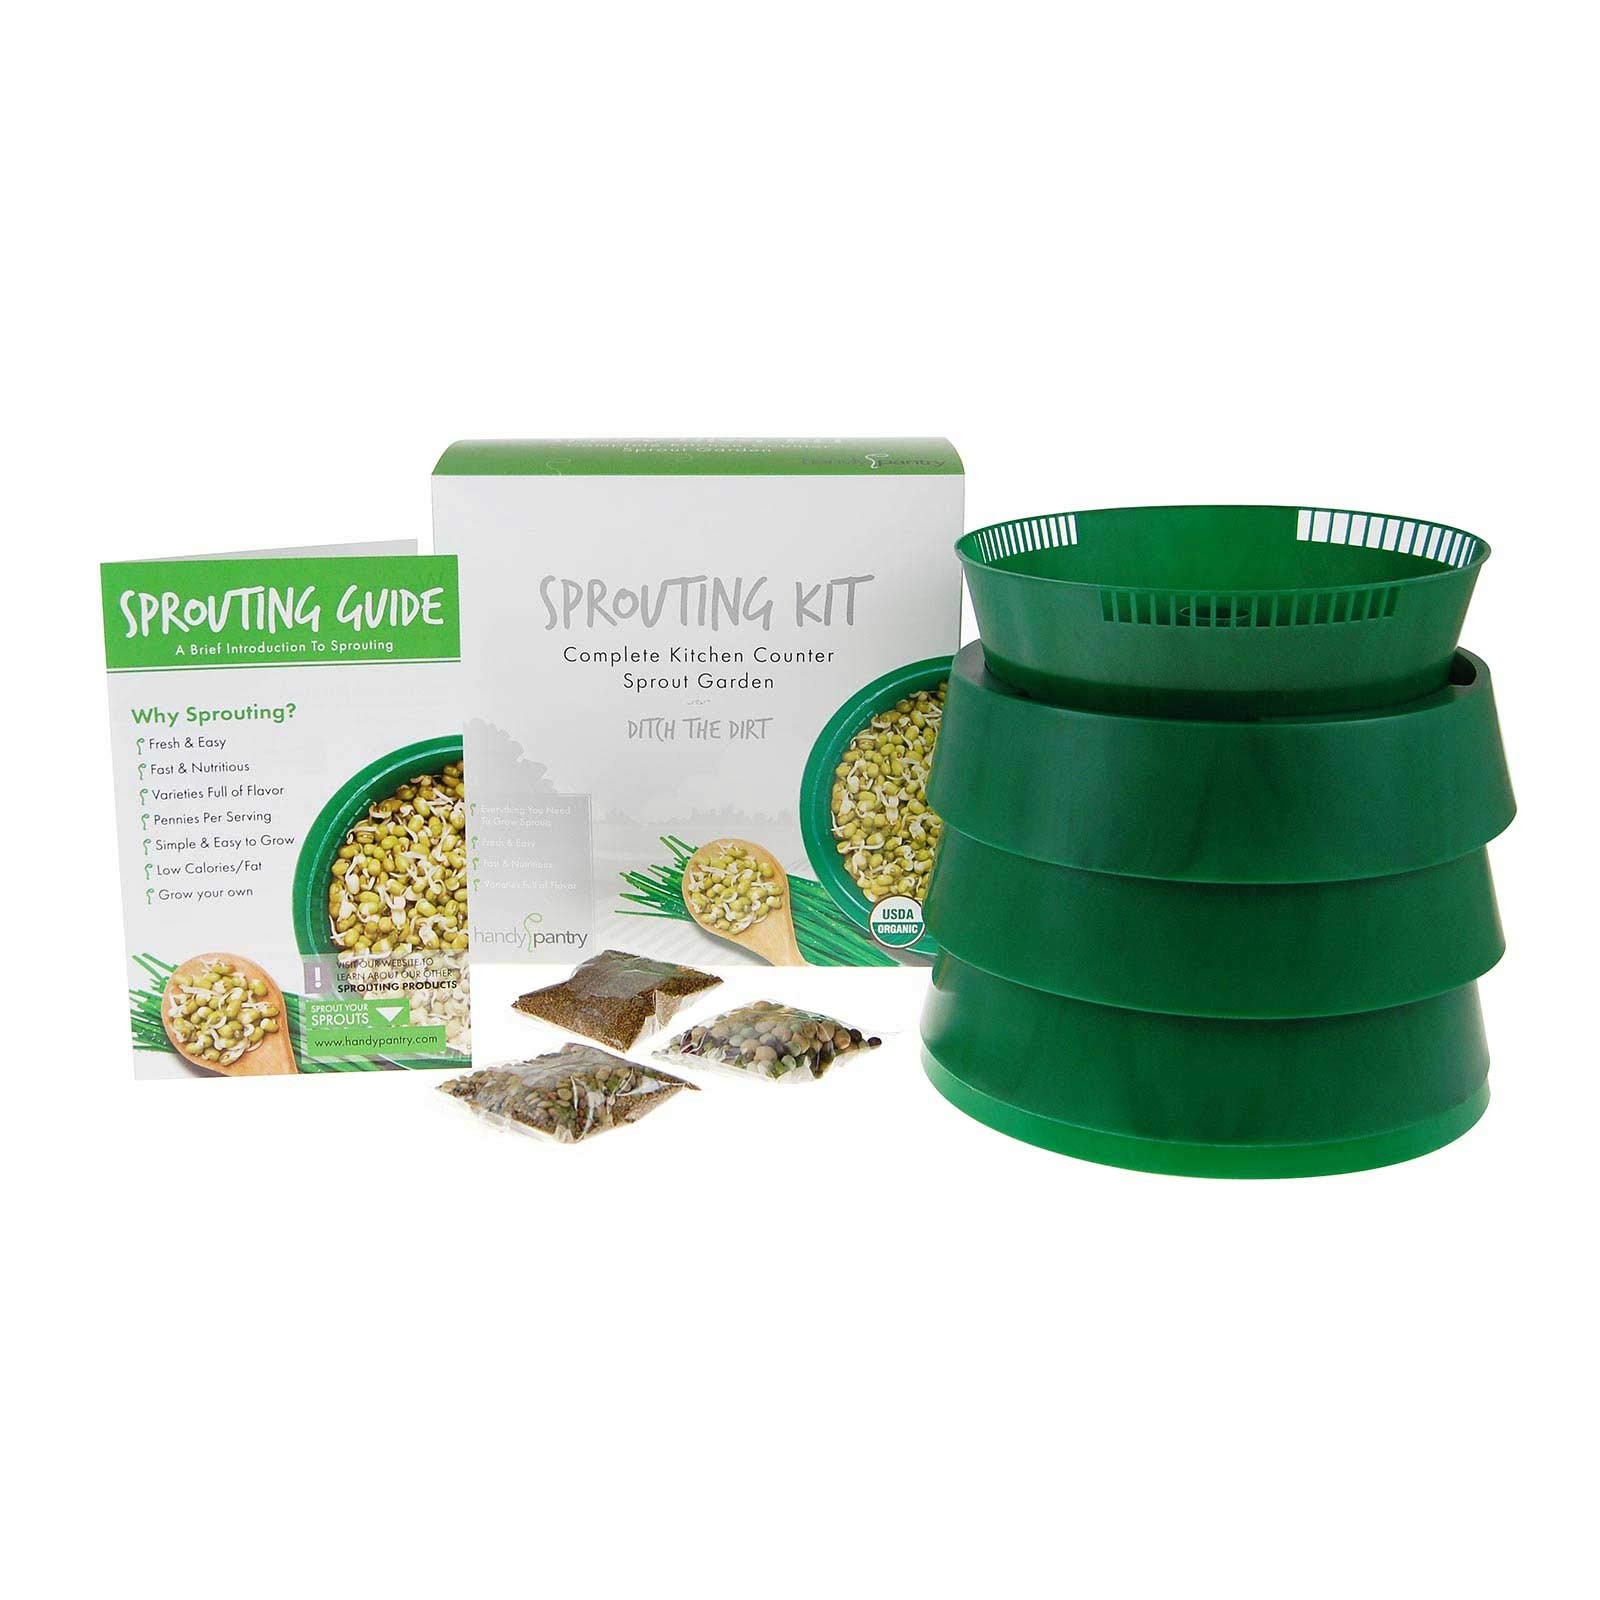
Item Name: Handy Pantry Complete Sprout Garden Kit with Bonus 8 oz Organic Sunflower Seeds (3-tray Sprouter, 4 Lids/Base, 3 additional Organic Seed Packages) - BPA Free Stackable Sprouting System
Bullet Point 1: Includes: Organic 8oz Sunflower sprouting seeds, 2 oz Protein Powerhouse seeds, 2 oz 5-part salad seed mix, and 2 oz Alfalfa sprouting seeds
Bullet Point 2: 3 Stackable Growing Trays and 4 Lids/Base - BPA Free Plastic - Buy multiple sprout gardens, and stack even higher
Bullet Point 3: Grow variable quantities of sprouts - Grow different crops simultaneously - Blocks light until you are ready to green up your sprouts
Bullet Point 4: Durable Trays - Made In the USA - Lifetime replacement warranty
Bullet Point 5: Small footprint - uses very little counter space - Dishwasher Safe - Easy Cleanup
Product Description: Handy Pantry's most popular sprouter. Stackable tray sprouting system grows variable quantities and several crops at once. Simple, BPA free, dishwasher safe, and made in the USA. If you are unsure about which sprouter to buy... this is the one. The Complete Kitchen Garden tray sprouting system is hands down our favorite sprouter. It is inexpensive, easy to use, and takes up very little counter space in your kitchen. There are not small pieces to lose, no moving parts and it stacks higher and higher if you buy multiple sprouters. It will allow you to grow anything from small quantities up to large family volumes. Many other sprouting options simply will not handle the volume demands that this sprouter does elegantly. If you are unsure which sprouter to buy, this is the one we'd recommend. For the price and seeds included, there is no better sprouter! We are so confident that you will love this sprouter, it comes with a lifetime replacement warranty!
Value: 1.0
Unit: Count

Price: 37.84